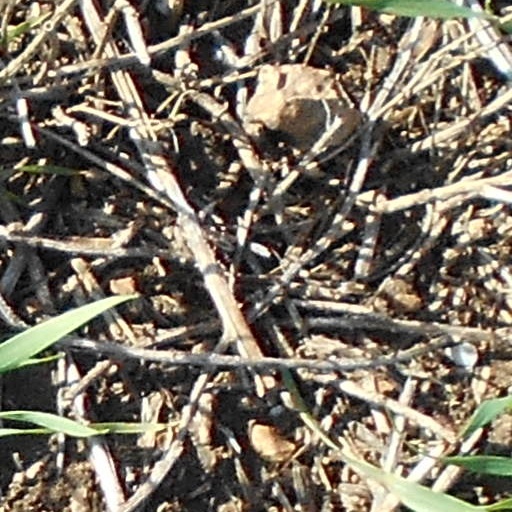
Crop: wheat